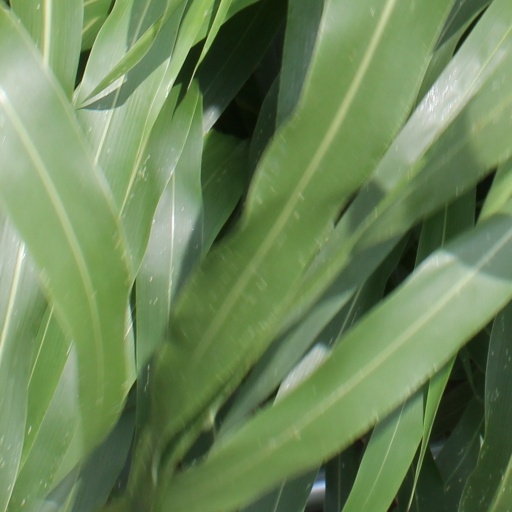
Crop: sorghum